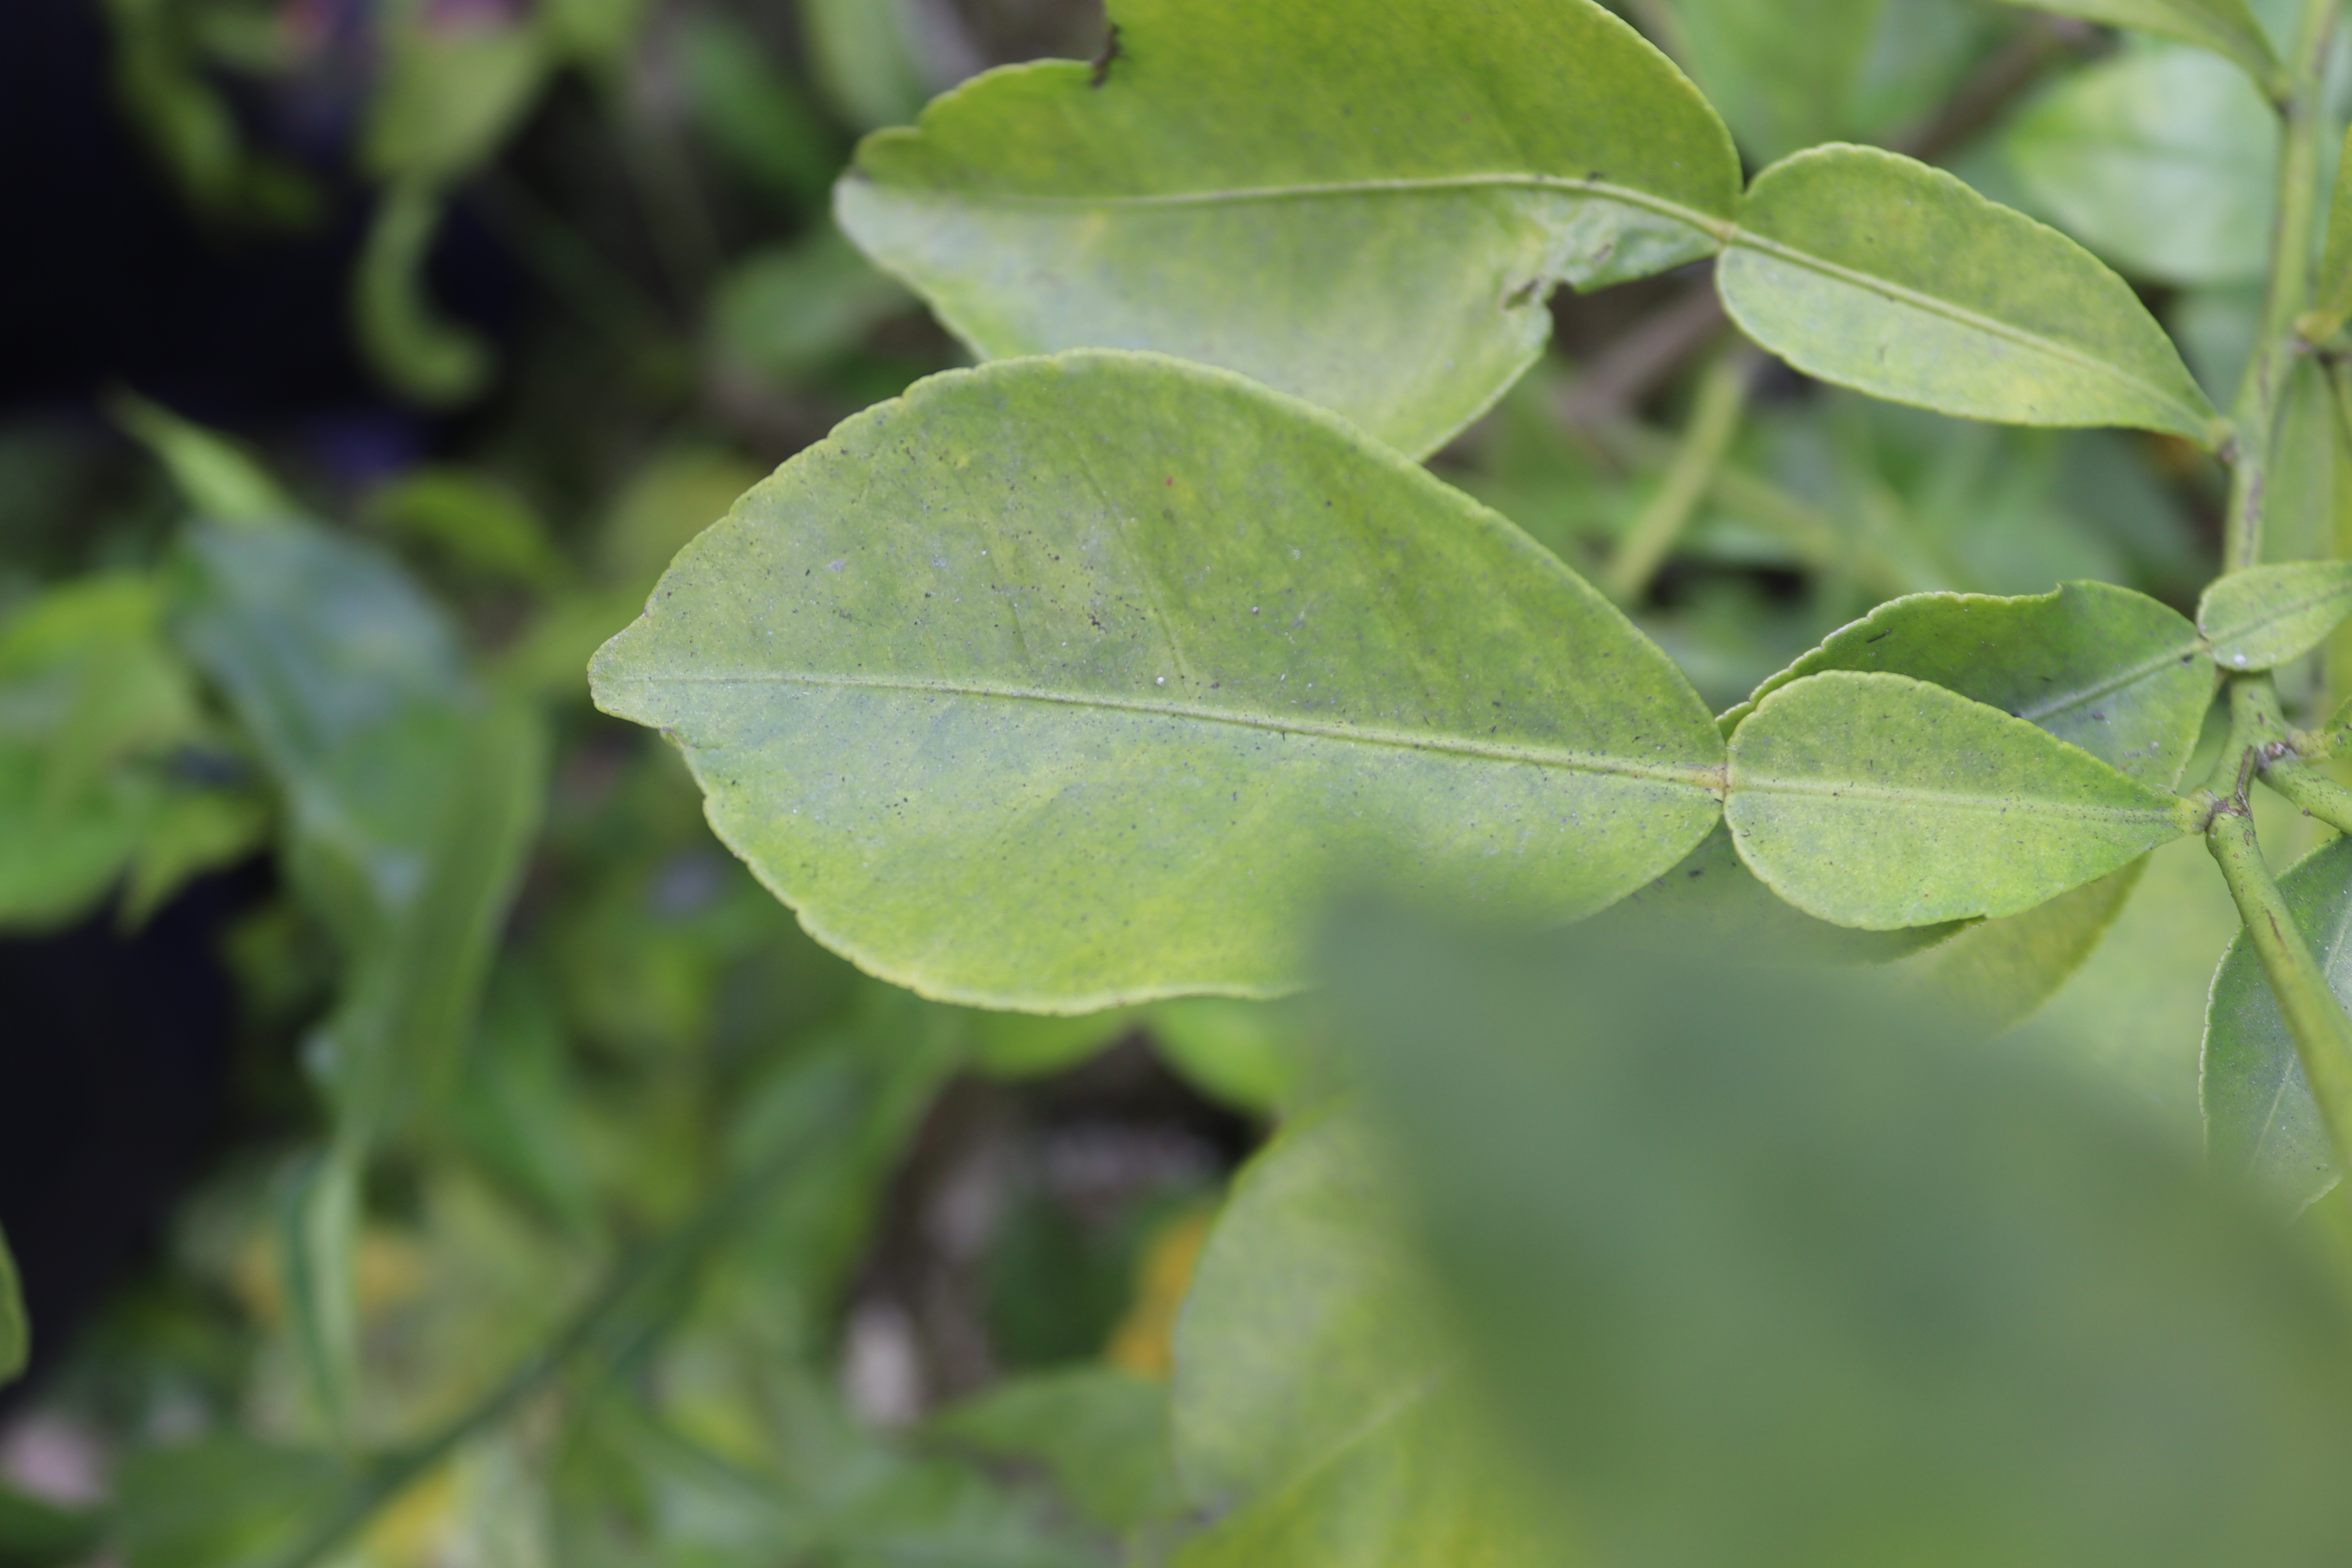
Mandarin leaf variety: Nagpuri